Liberland

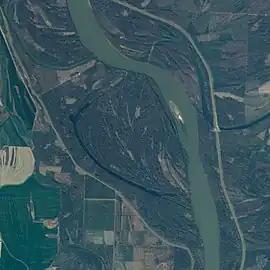
Satellite image of Gornja Siga taken by ISS Expedition 14 in 2007

The dispute regarding the border along the Danube River valley first arose in 1947 but was left unresolved during the existence of the Socialist Federal Republic of Yugoslavia. It became a contentious issue after the break-up of Yugoslavia. Serbia holds the opinion that the thalweg of the Danube valley and the centre line of the river represents the international border between the two countries. Croatia disagrees and claims that the international border lies along the boundaries of the cadastral municipalities located along the riverdeparting from the course at several pointsreflecting the course of the Danube which existed in the 19th century before meandering and hydraulic engineering works altered its course. As a result, Croatia claims a large part of the disputed area controlled by Serbia, while Serbia does not claim the much smaller parts controlled by Croatia. Jedlička says that the land he has claimed, known as "Gornja Siga" (meaning 'upper tufa') was not claimed by either side.